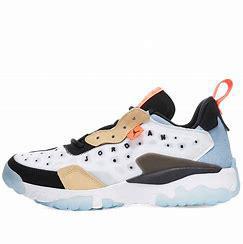
Brand: Jordan
Model: Delta 2